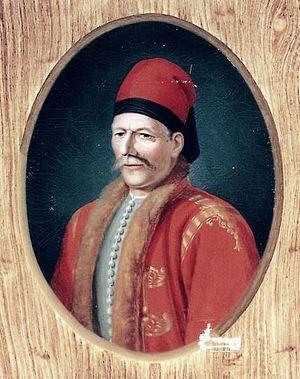
Le massacre de Chios fut perpétré par les Ottomans contre la population grecque de l’île de Chios en avril 1822. Il constitue un des épisodes les plus célèbres de la guerre d'indépendance grecque.
Lykoúrgos Logothétis né Geórgios Paplomatás le 10 février 1772 sur Samos et mort le 25 mai 1850 était un combattant et homme politique grec qui participa à la guerre d'indépendance grecque.